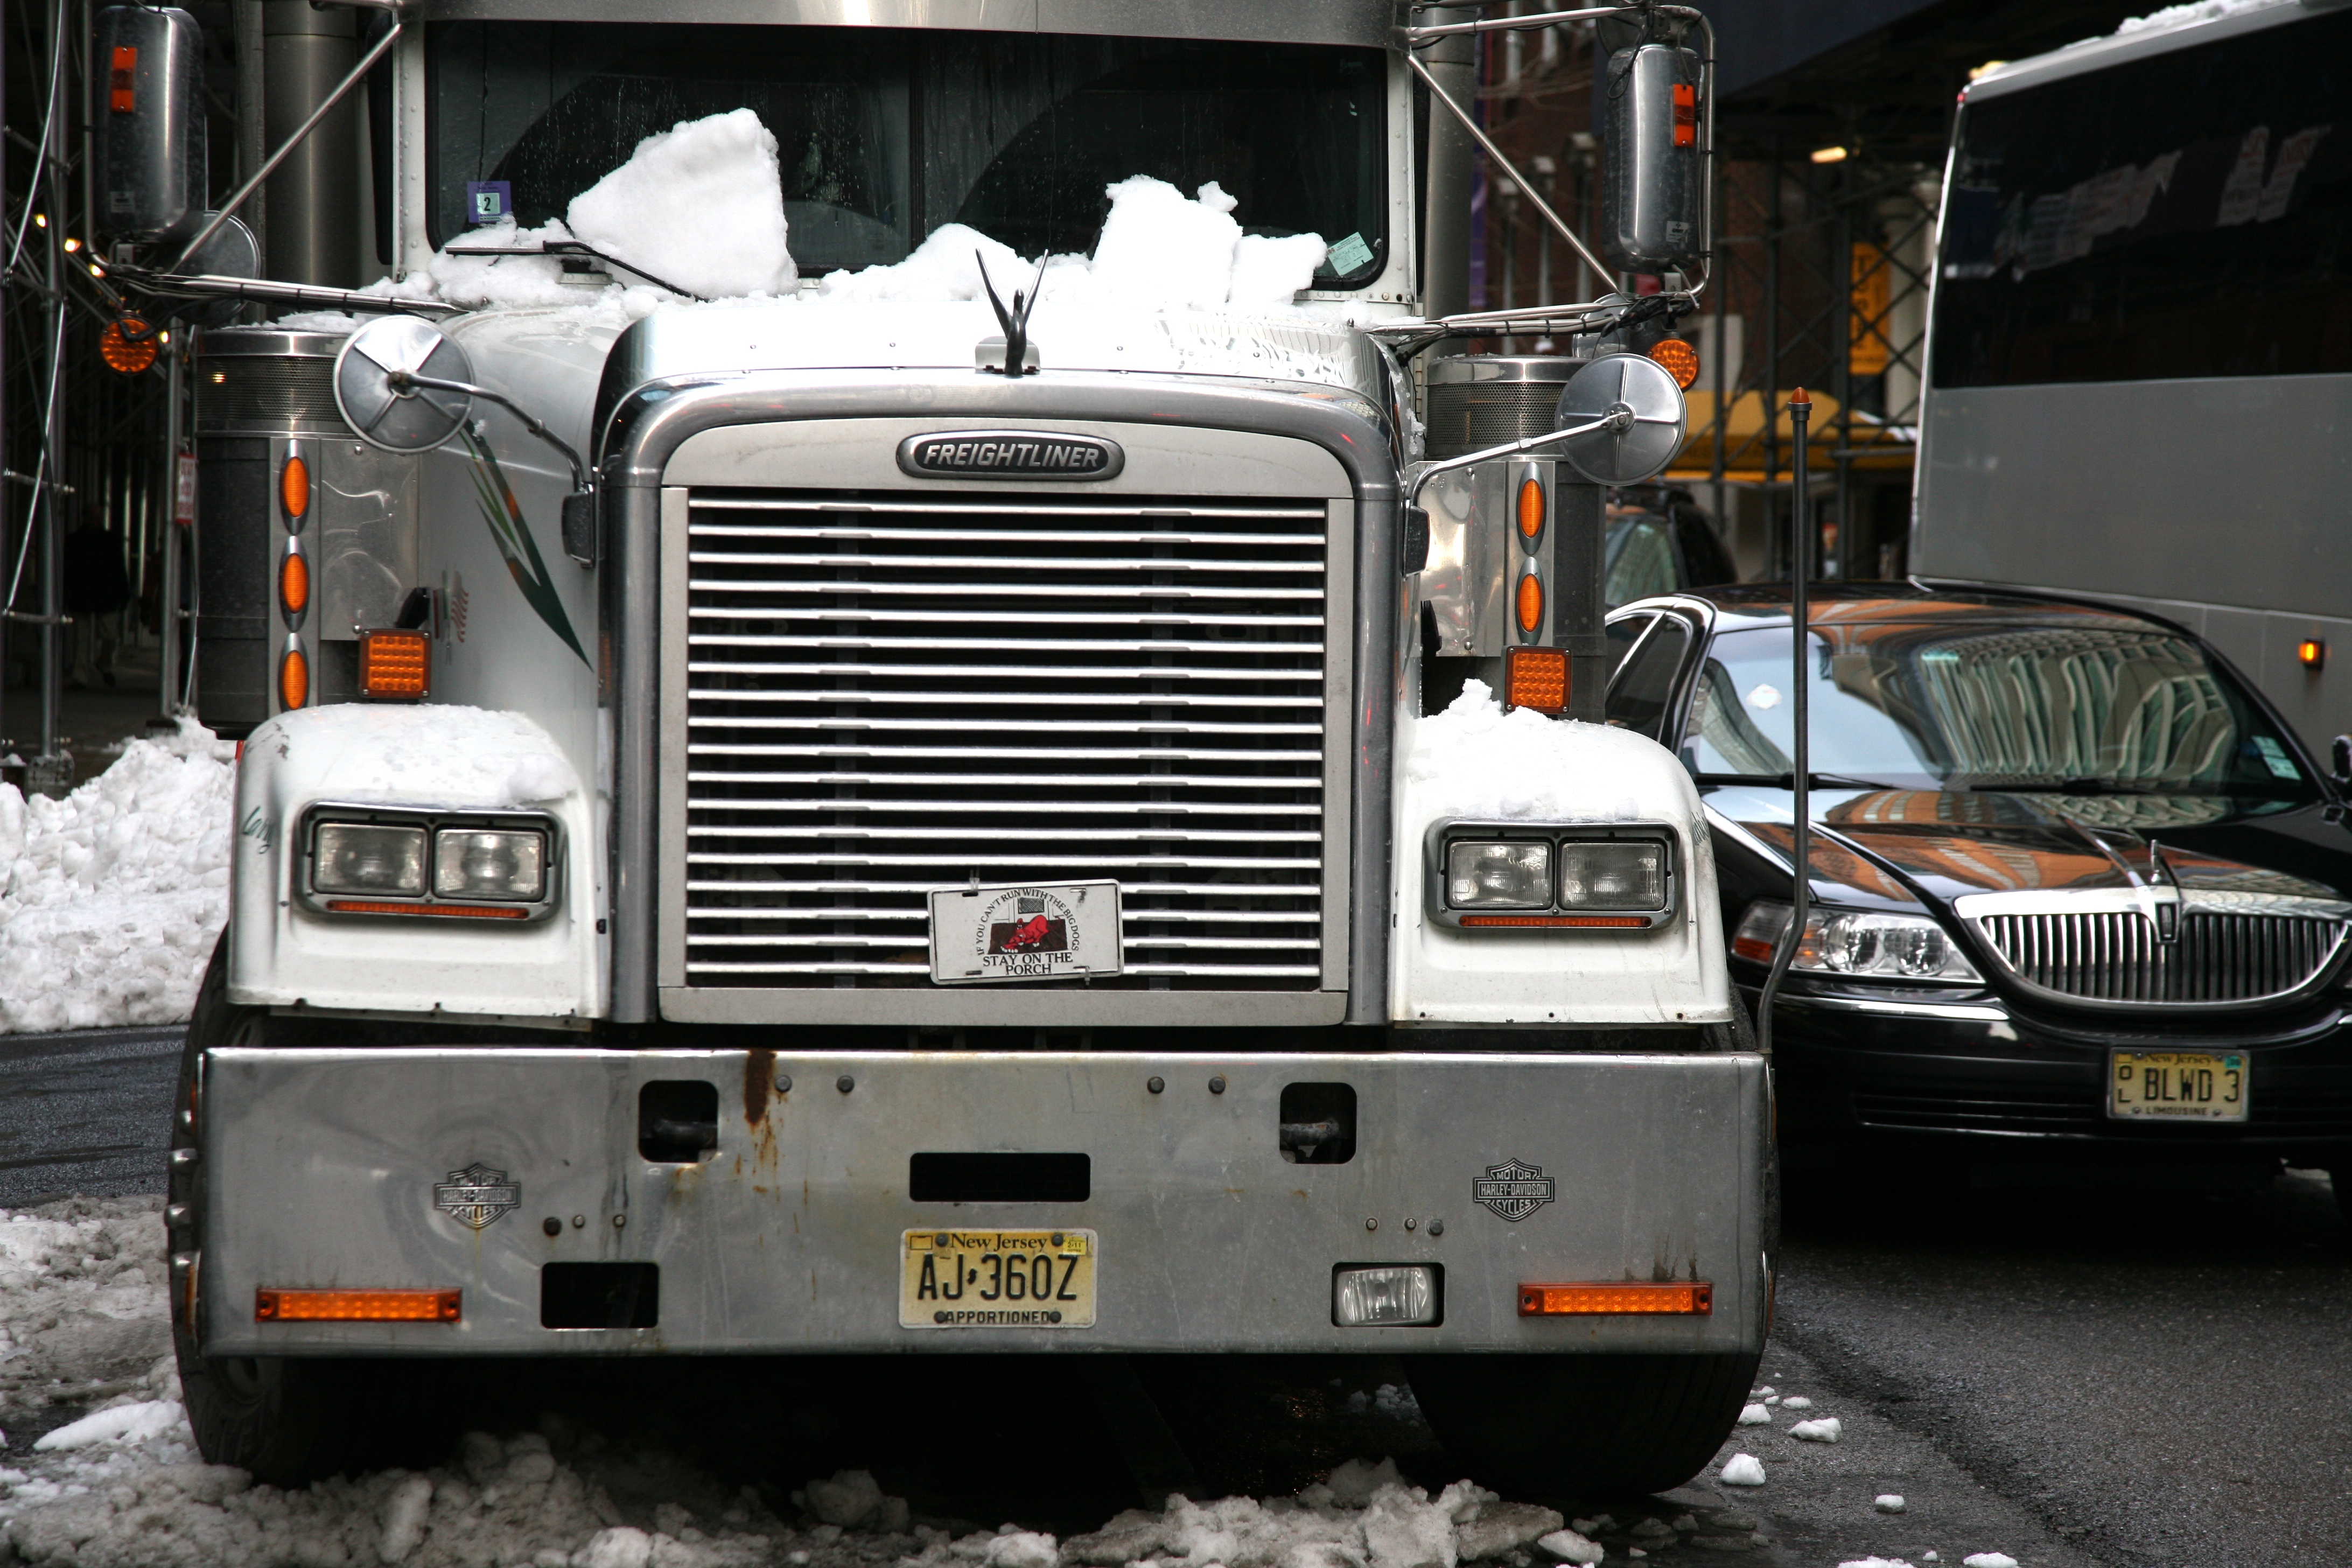
car, manhattan, transport, truck, vehicle, nyc, motor vehicle, newyork, newyorkcity, ny, camion, midtown, midtownwest, freightliner, americantruck, land vehicle, luxury vehicle, trailer truck